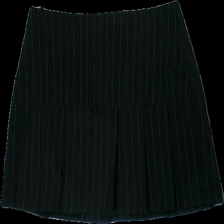
View: front
Type: Skirt
Category: Ladies
Brand: Not in the list
Brand text on label: renée tyler
Colors: Black, White
Material: 100% cotton
Pattern: Striped
Cut: Regular
Season: All
Holes: Minor
Price range: <50
Recommended usage: Reuse
Description: randig kjol, börjat spricka i sömmen vid dragkedjan